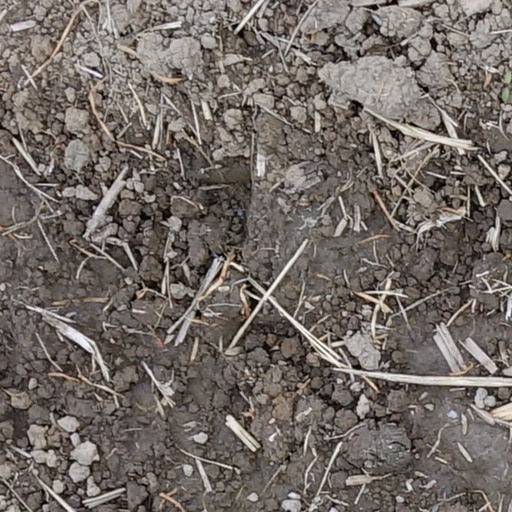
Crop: wheat